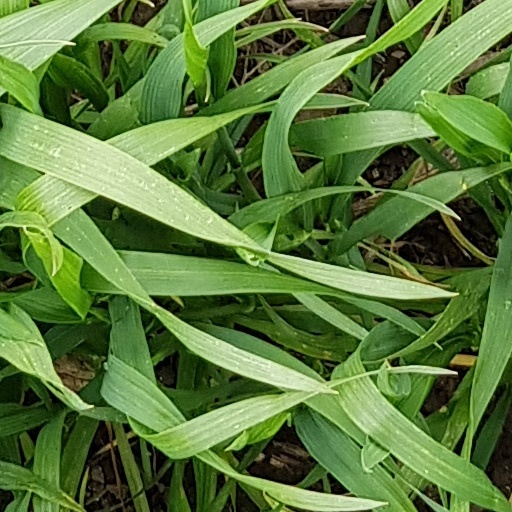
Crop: wheat